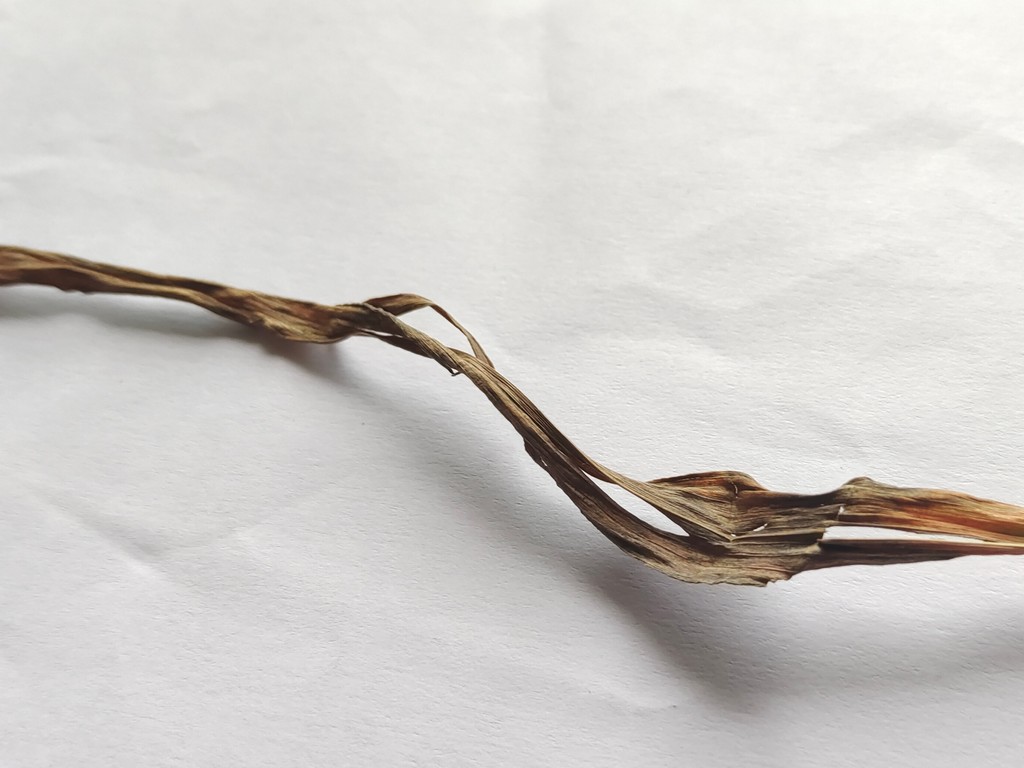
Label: Dried